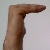
The image shows a hand gesture representing a space in Indian Sign Language.